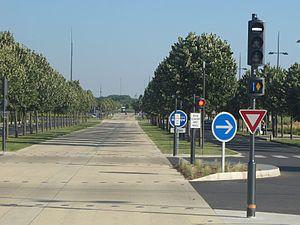
T Zen est la dénomination du réseau de bus à haut niveau de service, géré par Île-de-France Mobilités, circulant en site propre dans la région Île-de-France.
La ligne 1 du T Zen est une ligne de bus à haut niveau de service d'Île-de-France. Elle relie les gares du RER D de Lieusaint - Moissy et de Corbeil-Essonnes. La ligne a été mise en service le 4 juillet 2011.
Mettis est l'appellation des deux lignes de bus à haut niveau de service de Metz Métropole. Sa mise en service le 5 octobre 2013 s'est accompagnée d'une restructuration profonde du réseau de bus. Mettis est exploité par la SAEML TAMM. Le coût du projet est de 230 millions d'euros.